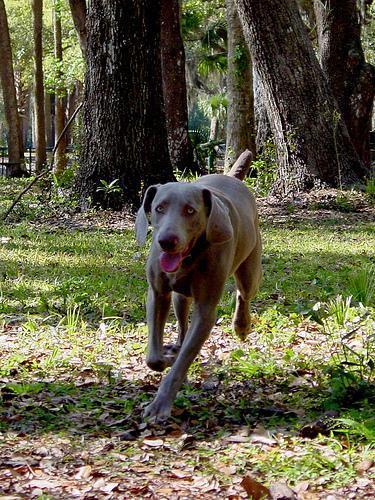
Weimaraner